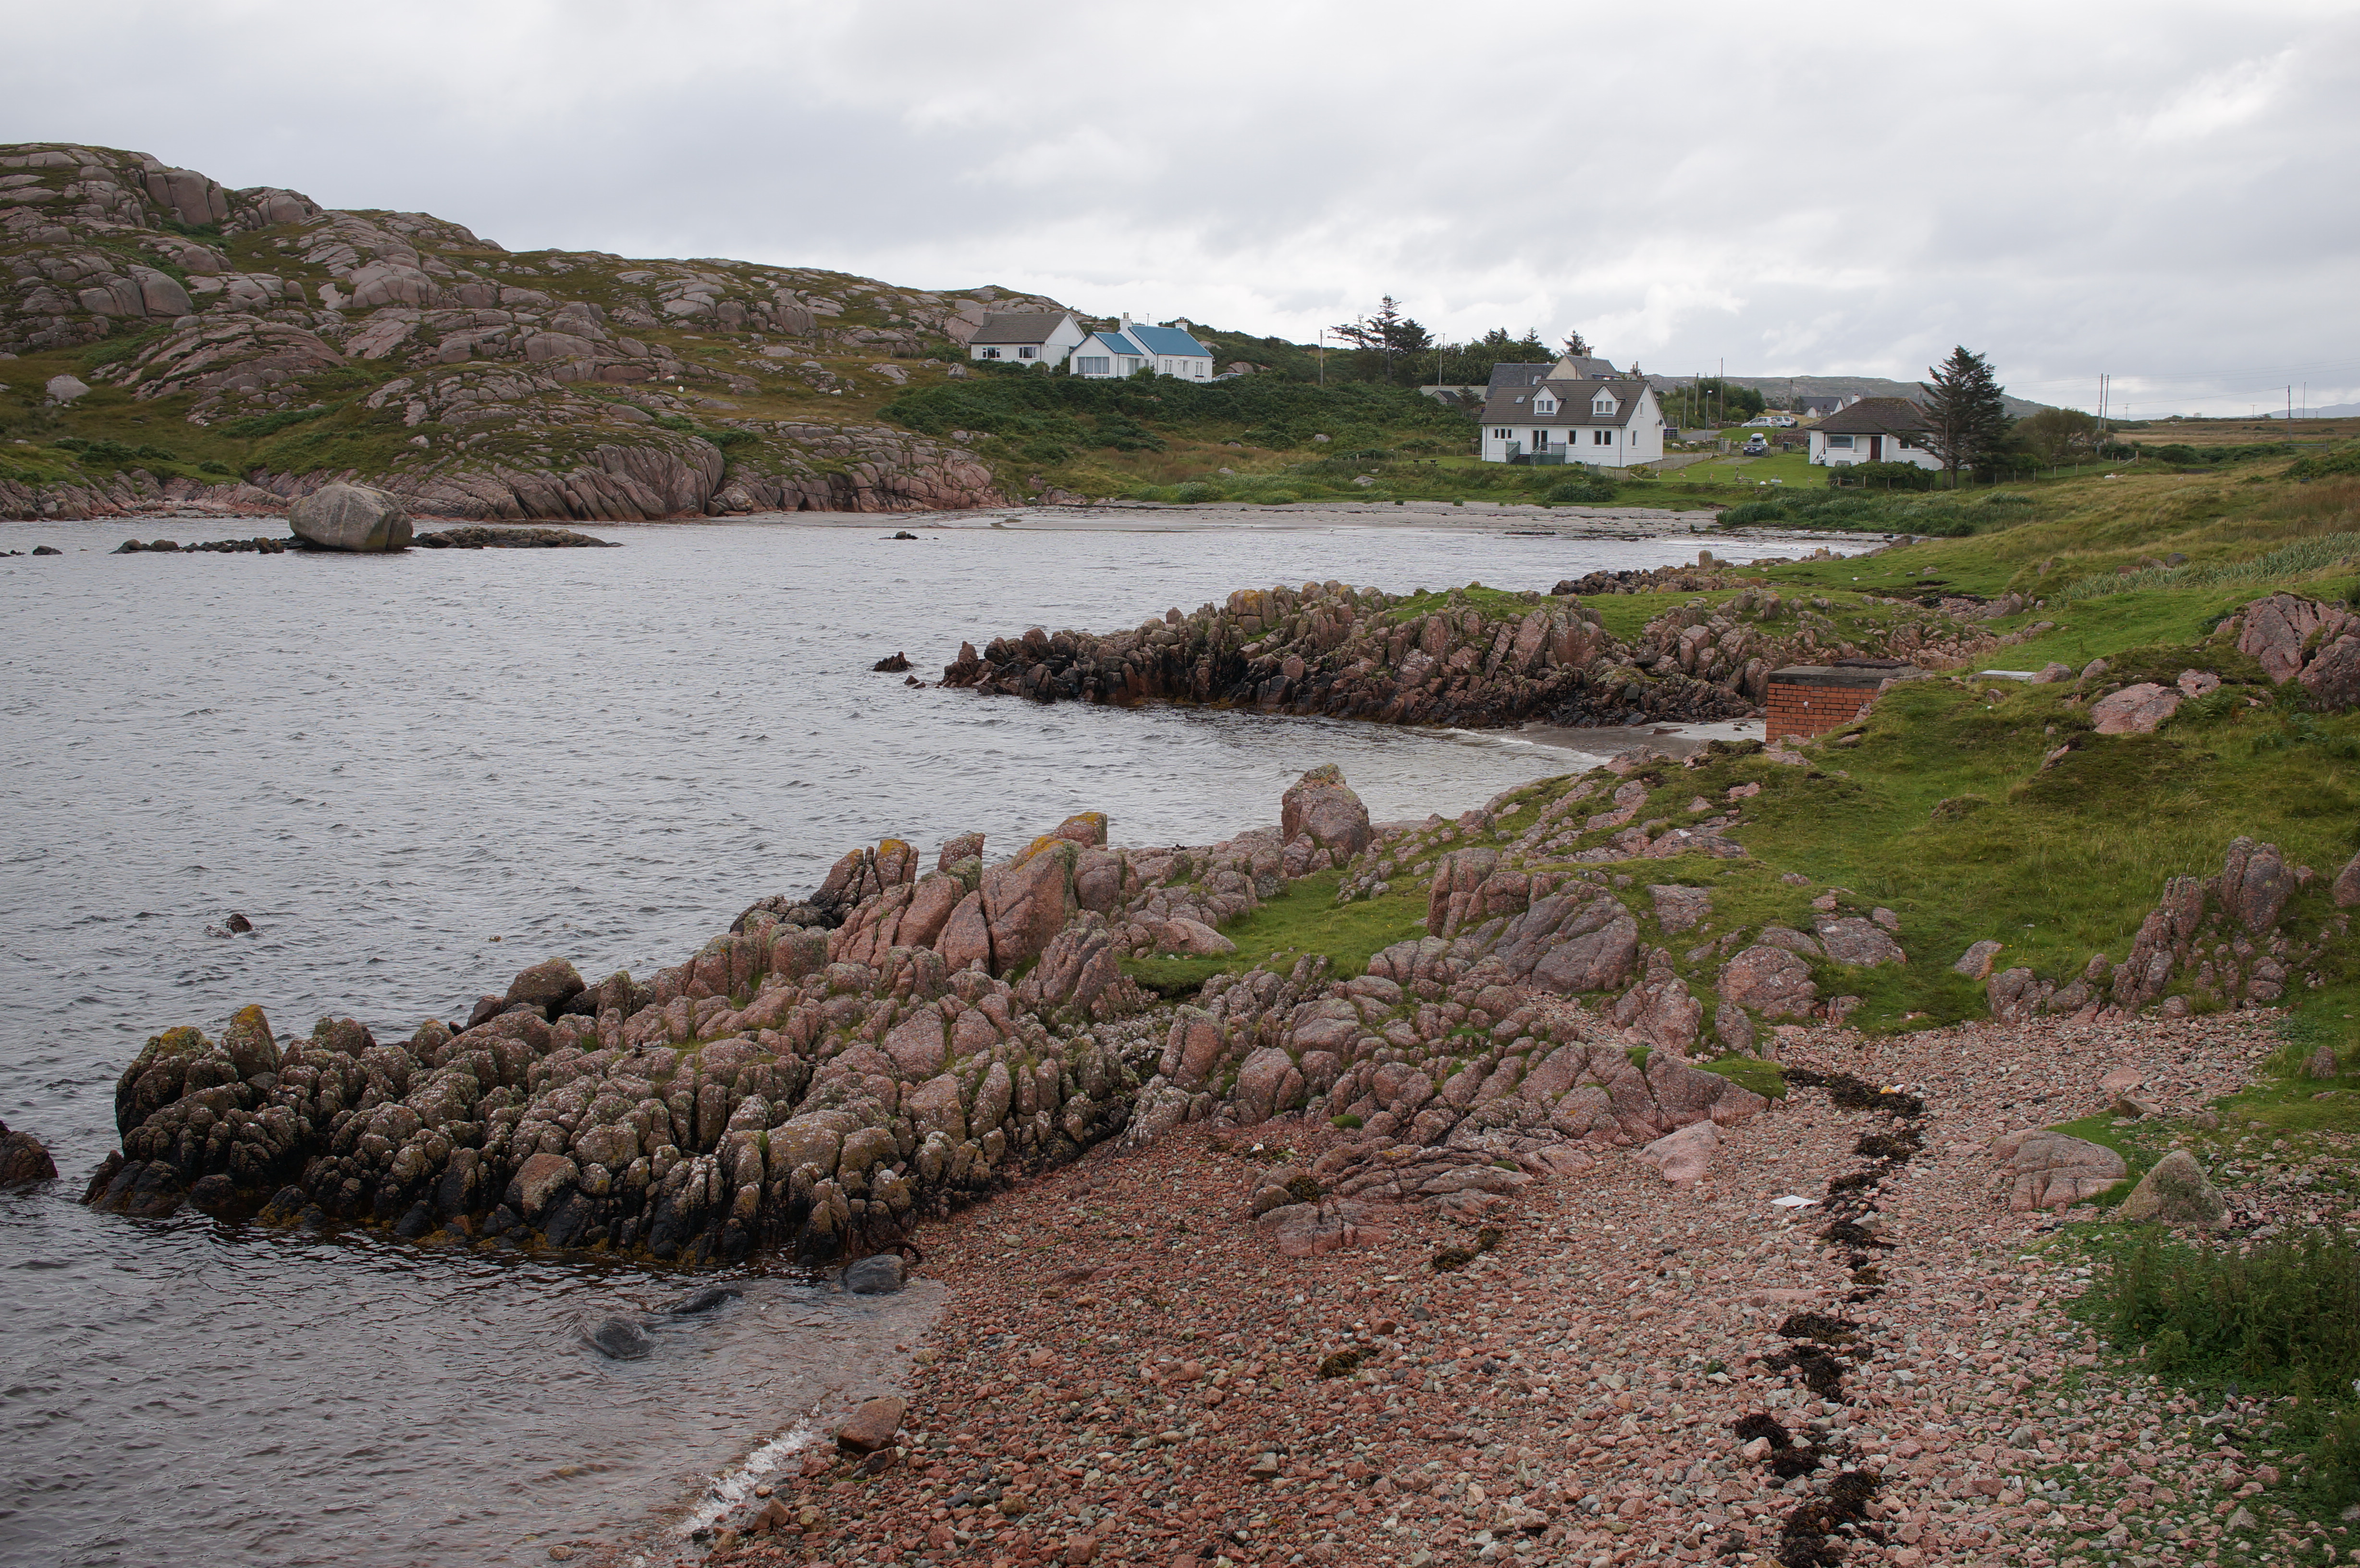
landscape, sea, coast, water, marsh, shore, lake, river, cliff, cove, bay, reservoir, terrain, waterway, 2014, wetland, sony, scotland, sigma, nex, nex6, loch, lenstagged, steffenzahn, 30mm, sigma30mm28exdn, sigma30mmf28, sigma30mmf28dn, sigma30mm